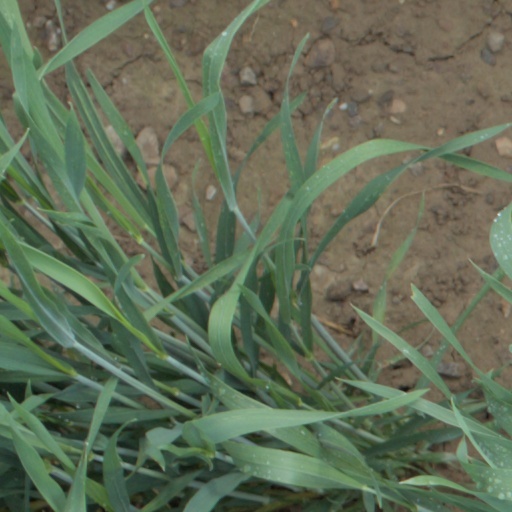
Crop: wheat